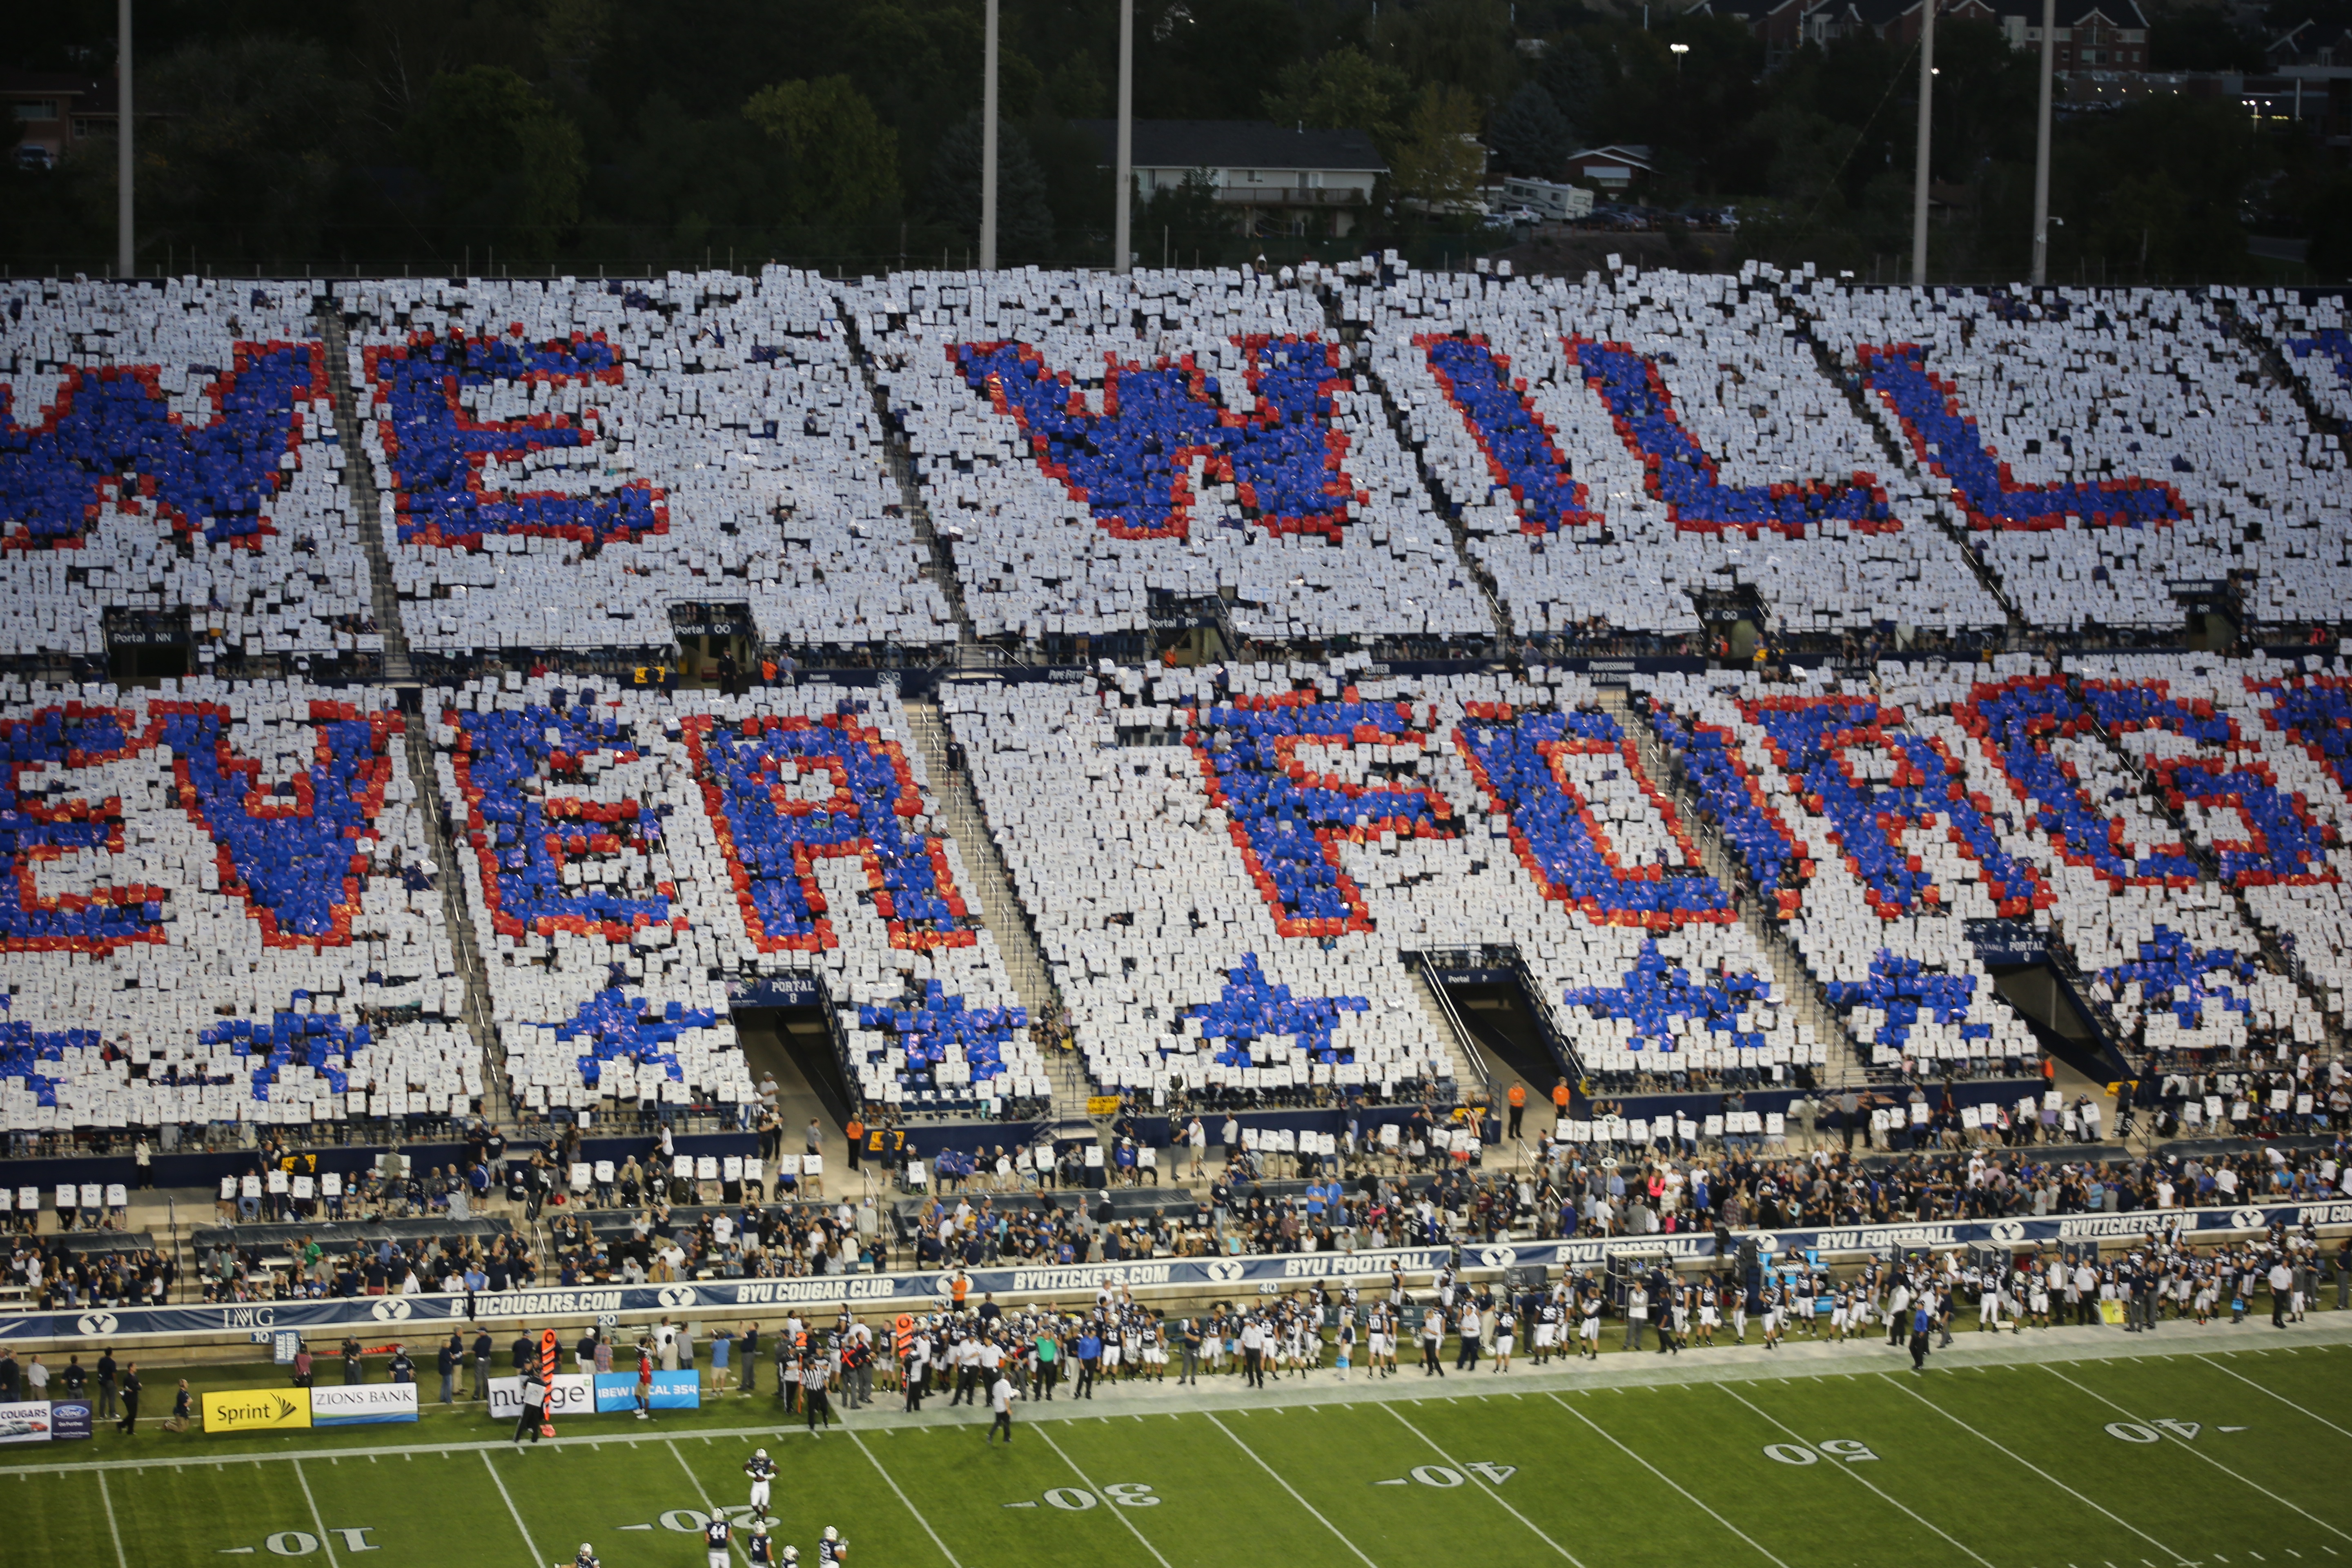
grass, outdoor, structure, people, sport, field, game, play, crowd, male, line, bowl, high, foot, usa, america, soccer, playing, football, stadium, goal, player, fan, baseball field, turf, competition, men, arena, american, team, american football, sports, helmet, utah, university, ball, uniform, teamwork, school, race track, event, college, athlete, athletics, victory, nfl, league, fans, score, touchdown, win, tackle, pigskin, lineman, baseball park, provo, sport venue, soccer specific stadium, byu, brigham young